Deep-water coral

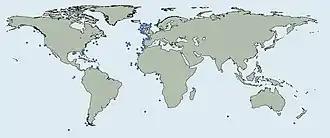
Map showing concentration of "L. pertusa" with greatest density in the Northeast Atlantic

One of the most common species, "Lophelia pertusa", lives in the Northeast and Northwest Atlantic Ocean, Brazil and off Africa’s west coast.